Yadav Pandit

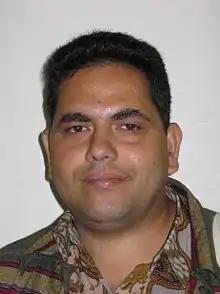
Pandit in 2005

Dr. Yadav Pandit is a research scholar, working in the field of Experimental Nuclear Physics.